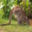
Label: kangaroo